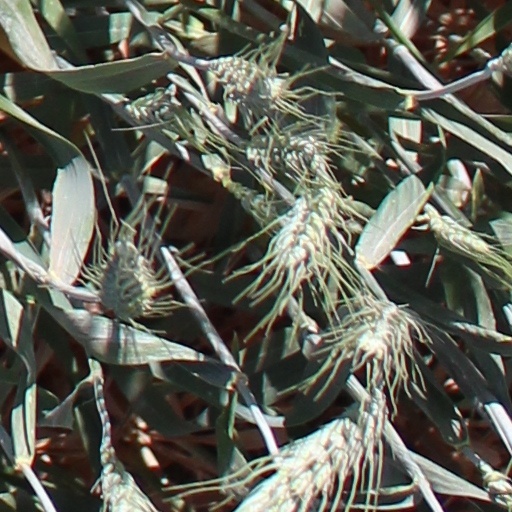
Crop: wheat